Carin Goldberg

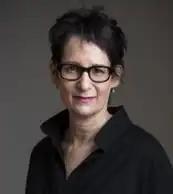

Carin Goldberg (June 12, 1953 – January 19, 2023) was an American graphic designer, publication designer and brand consultant. She was known for her cover designs for record albums and books, with her work appearing in and on the covers of the "New York Times Book Review", the "New York Times Magazine", "New York Magazine", "The Atlantic Monthly", and "Wired". Her use of visual historical references generated controversy within the graphic design community.